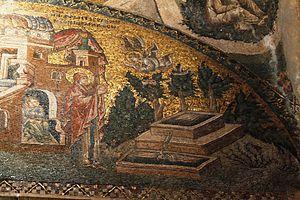
Saint-Sauveur-in-Chora est un des plus beaux exemples d'église byzantine. L'église est actuellement située dans le district stanbouliote occidental d'Edirne Kapı. En 1511, l'église fut convertie en mosquée par les Turcs Ottomans. Elle devint un musée en 1948, puis est reconvertie en mosquée le 21 août 2020 par décret présidentiel du chef d’État turc Recep Tayyip Erdoğan.